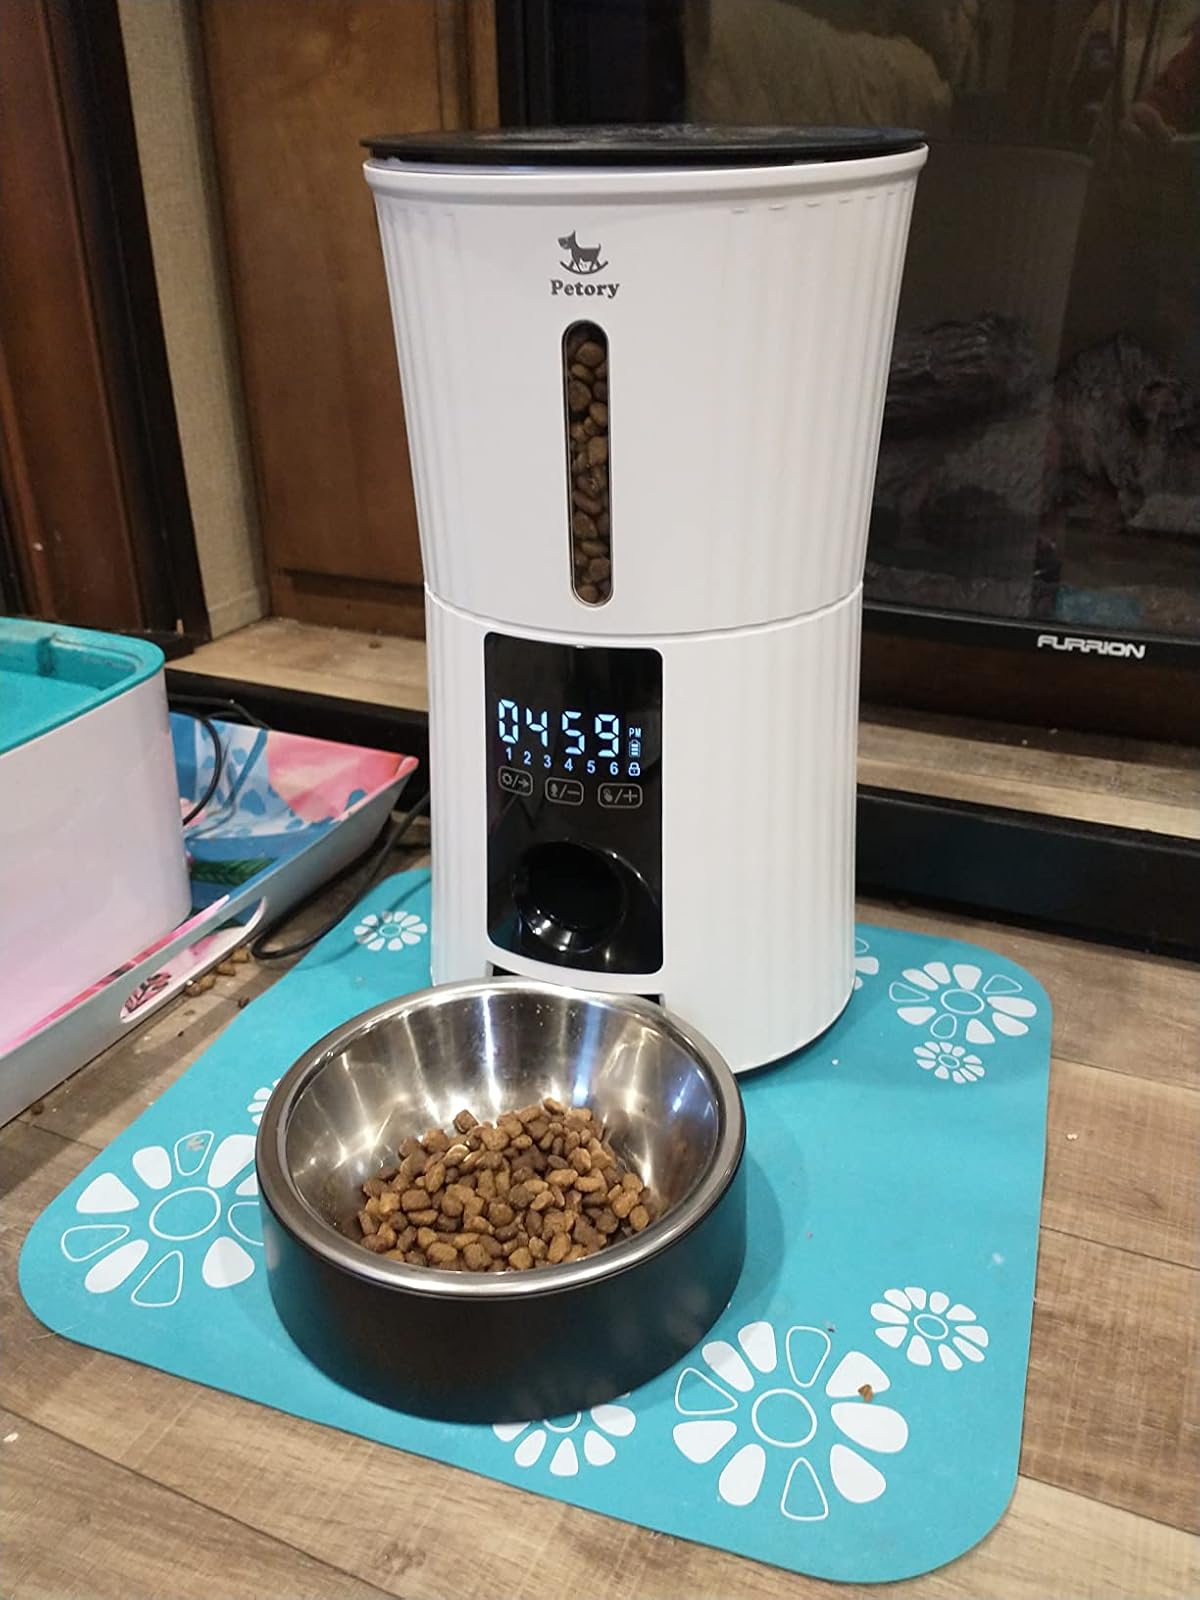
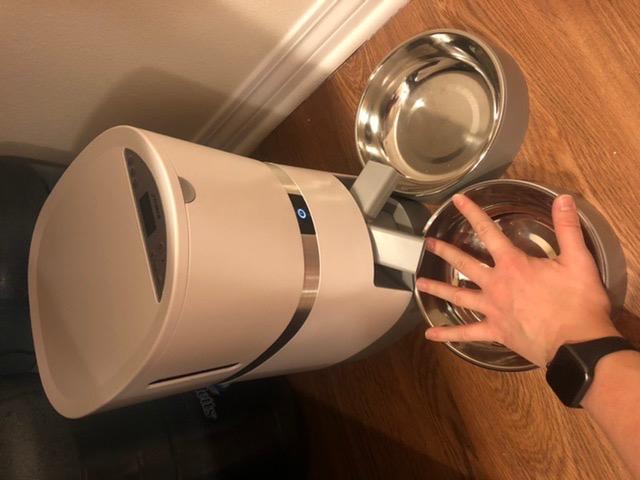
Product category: items_feeder
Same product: no